Eir Sport 1

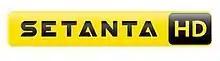
Former logo Setanta HD Logo 2010-2016

Setanta's major in-house programme was "The Sports Show" (formerly "The Hub") which aired sports highlights and news three times daily across 2009 and 2010. A previous version of the programme called "The Hub" ran from 2005-09. Setanta also simulcast the radio show Off The Ball from Newstalk.